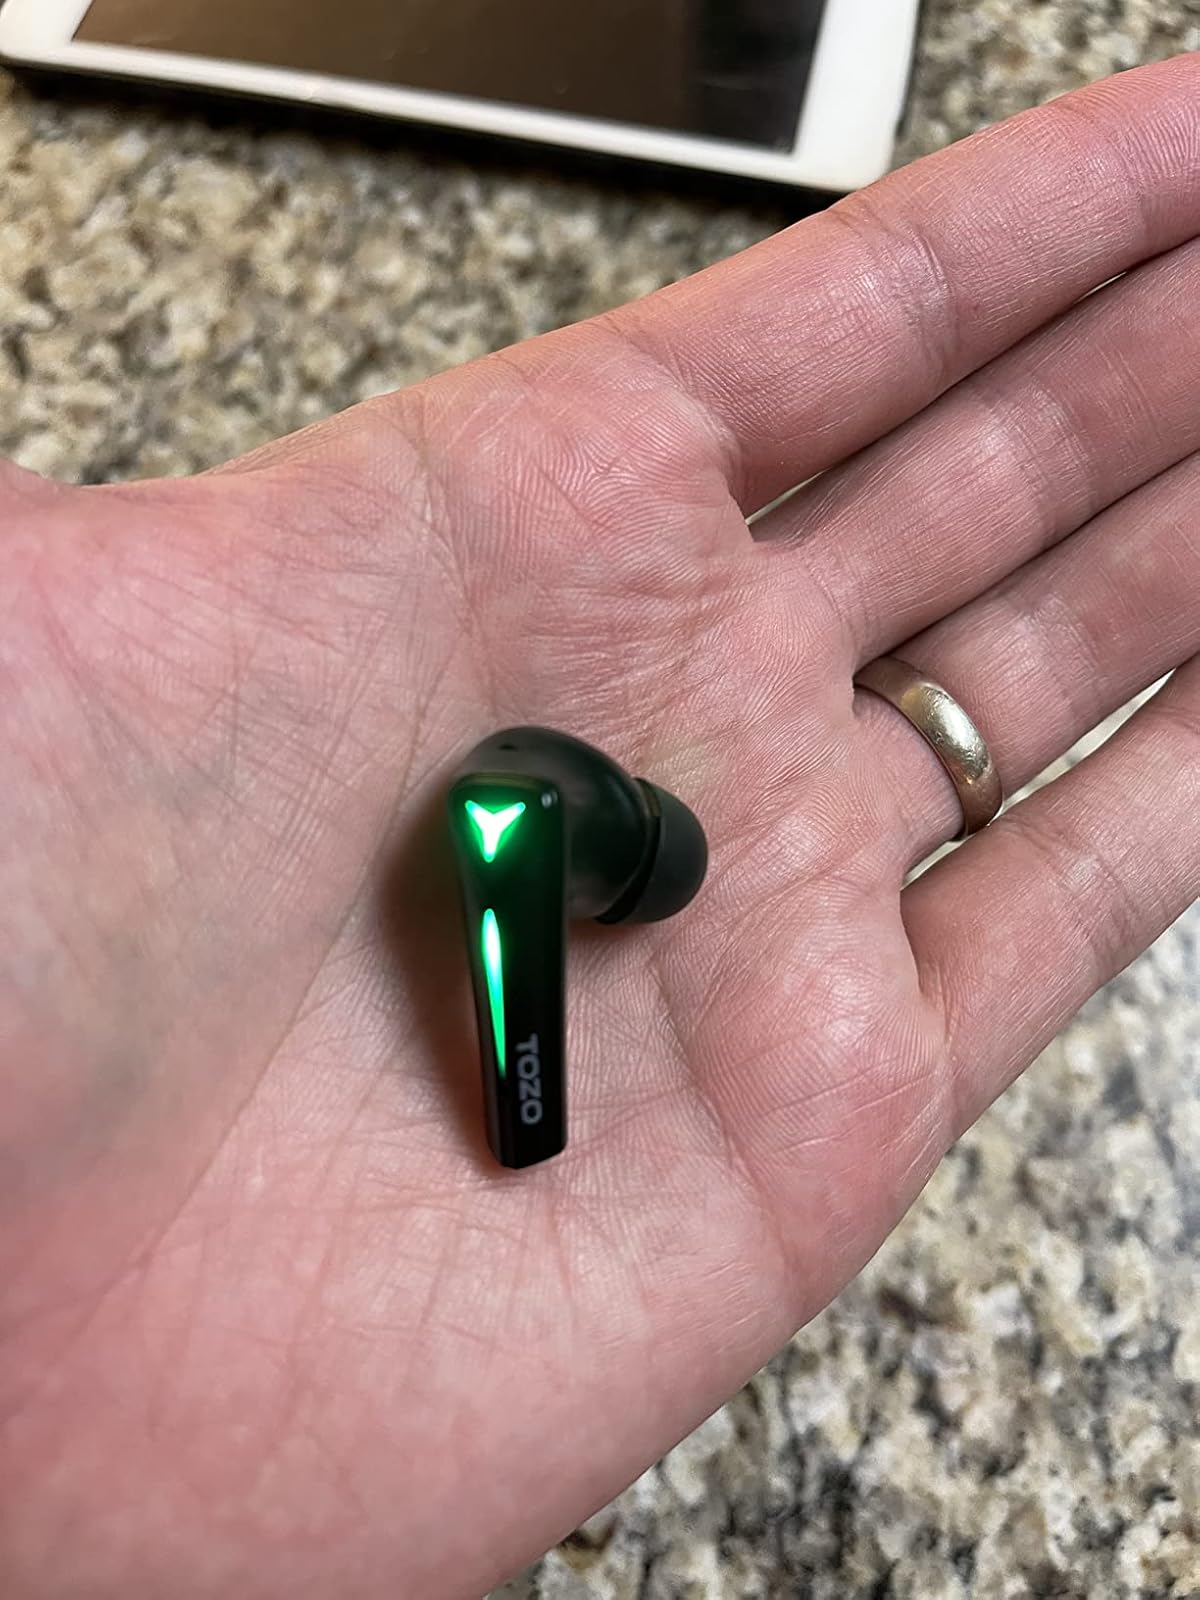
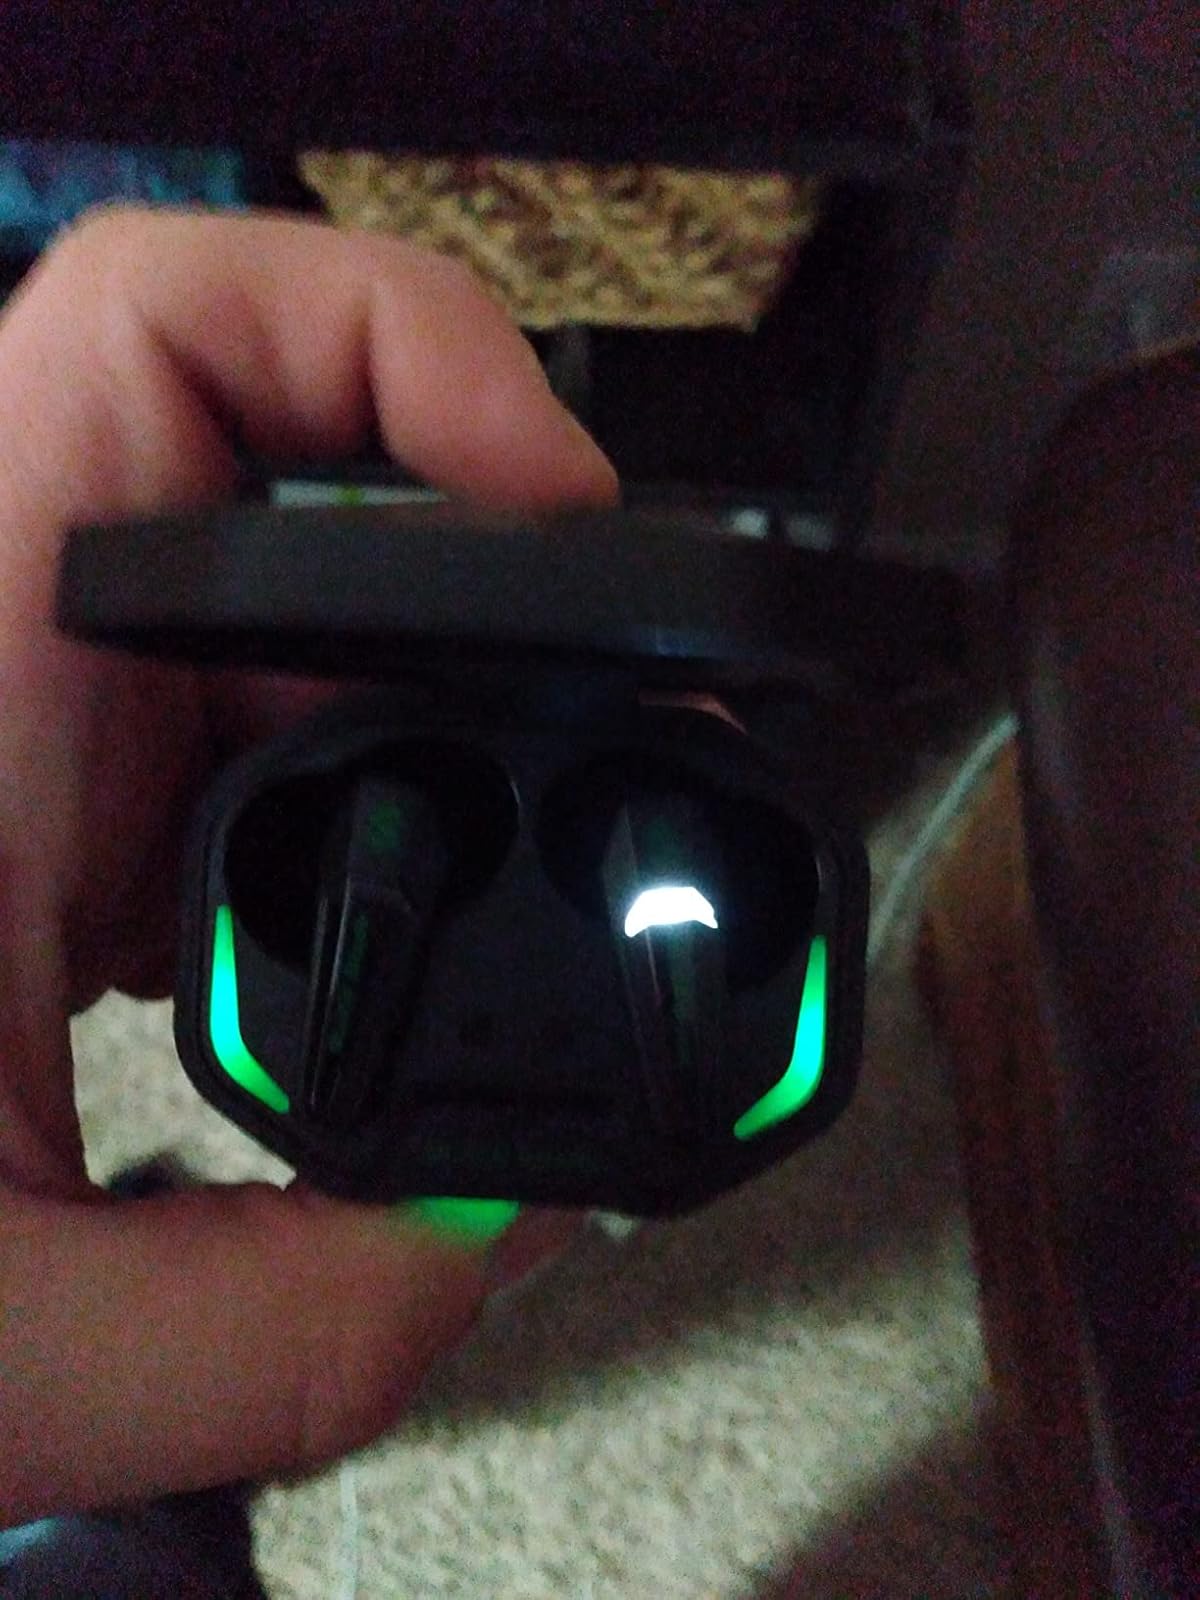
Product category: earbuds
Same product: no